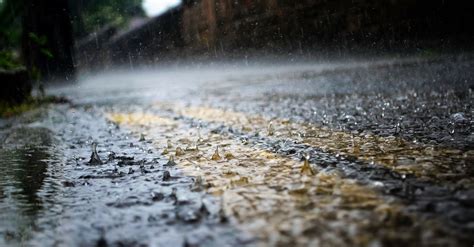
Weather: rain or strom